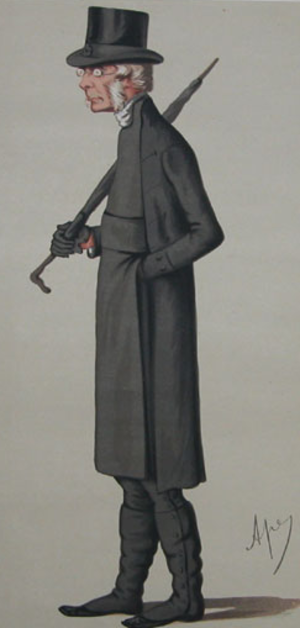
John William Colenso né à St Austell en Cornouailles le 24 janvier 1814 et décédé à Durban le 20 juin 1883, fut le premier évêque anglican de la province du Natal ainsi qu'un mathématicien, un théologien et un réformateur social.